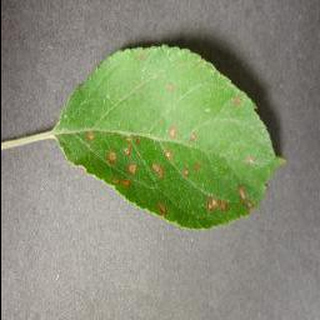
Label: apple_cedar_apple_rust